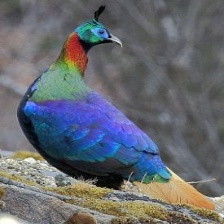
Species: HIMALAYAN MONAL
Scientific name: LOPHOPHORUS IMPEJANUS